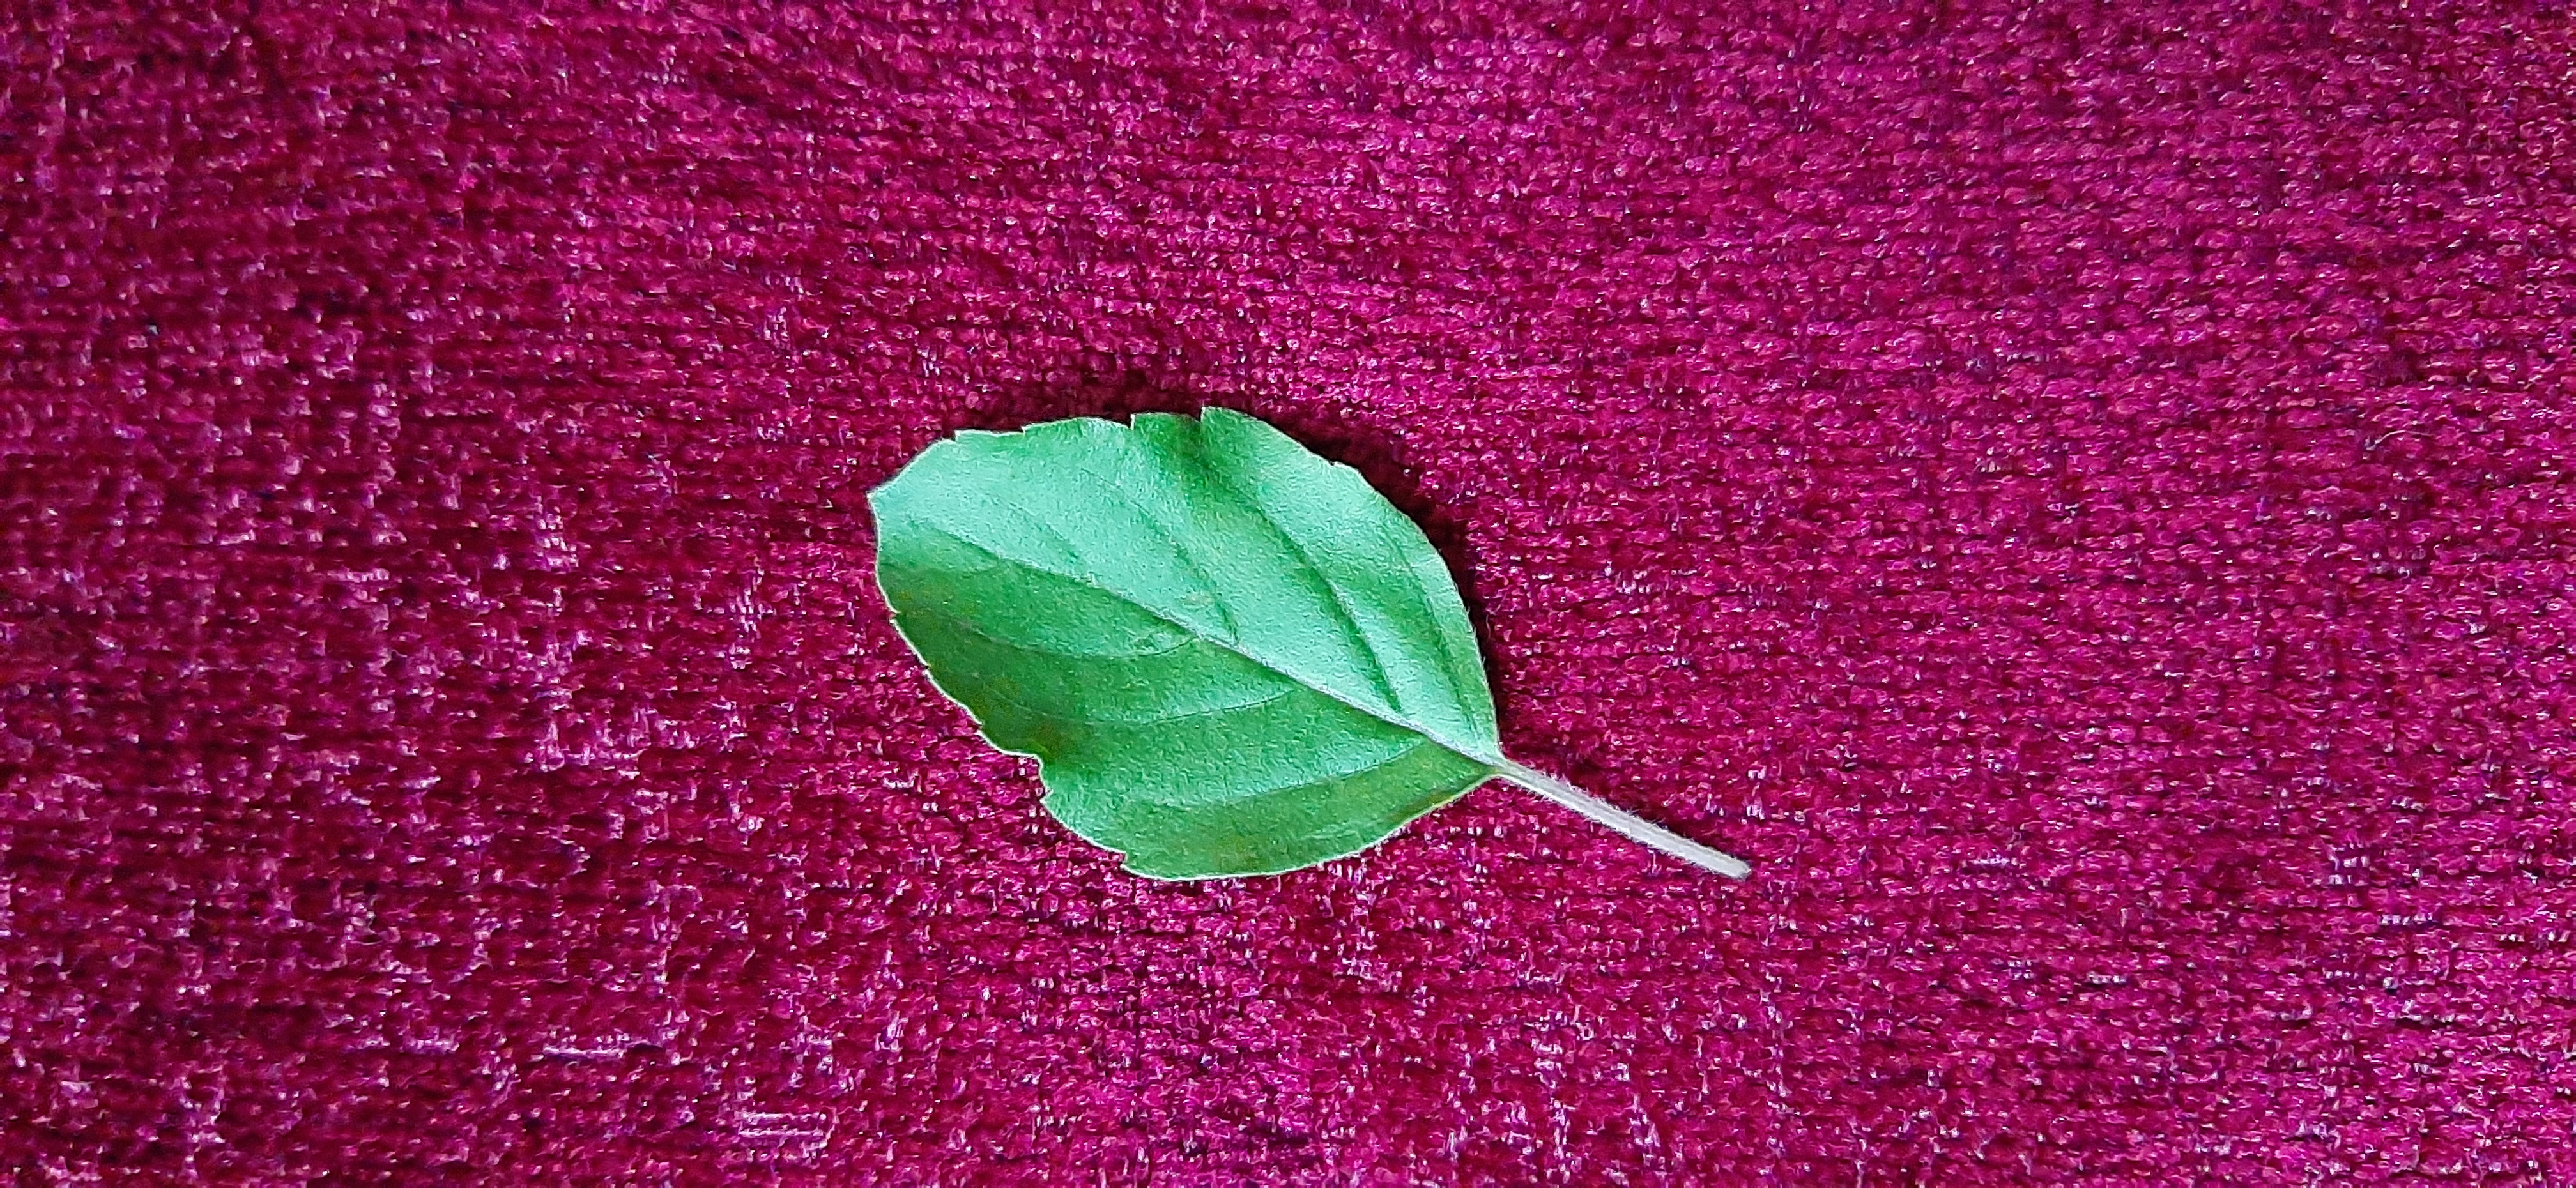
Plant: Tulsi